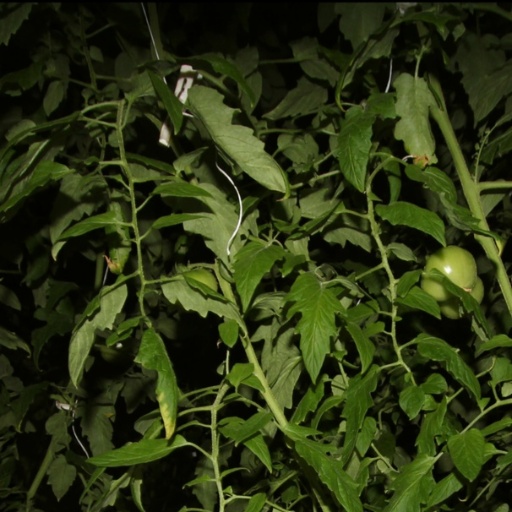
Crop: tomato